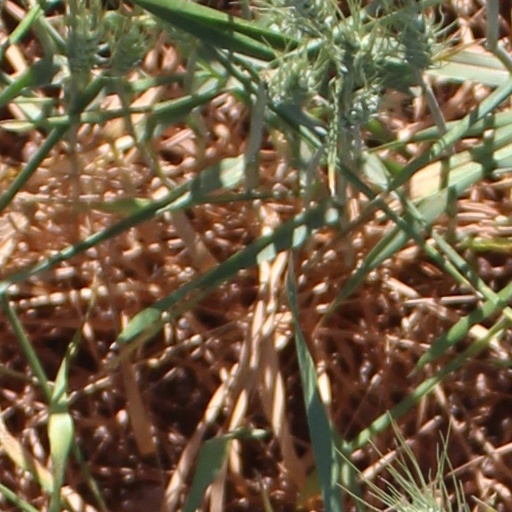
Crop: wheat